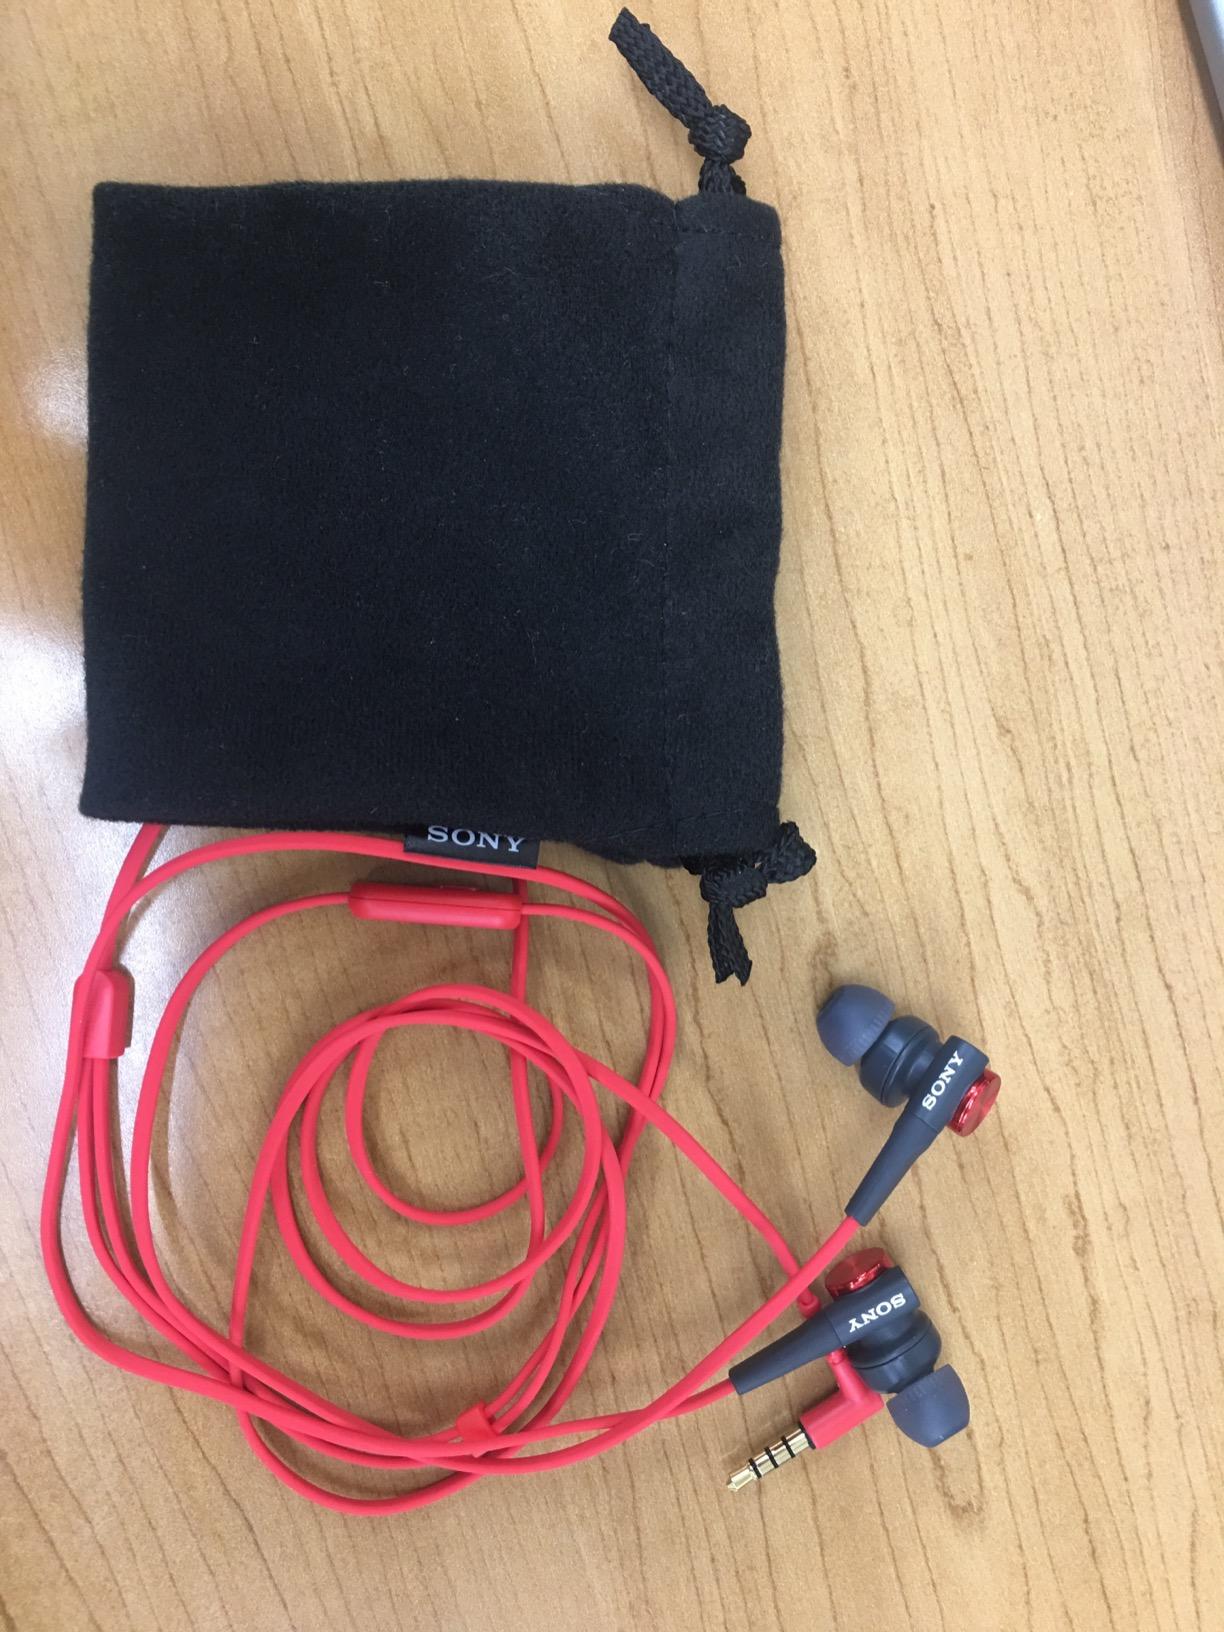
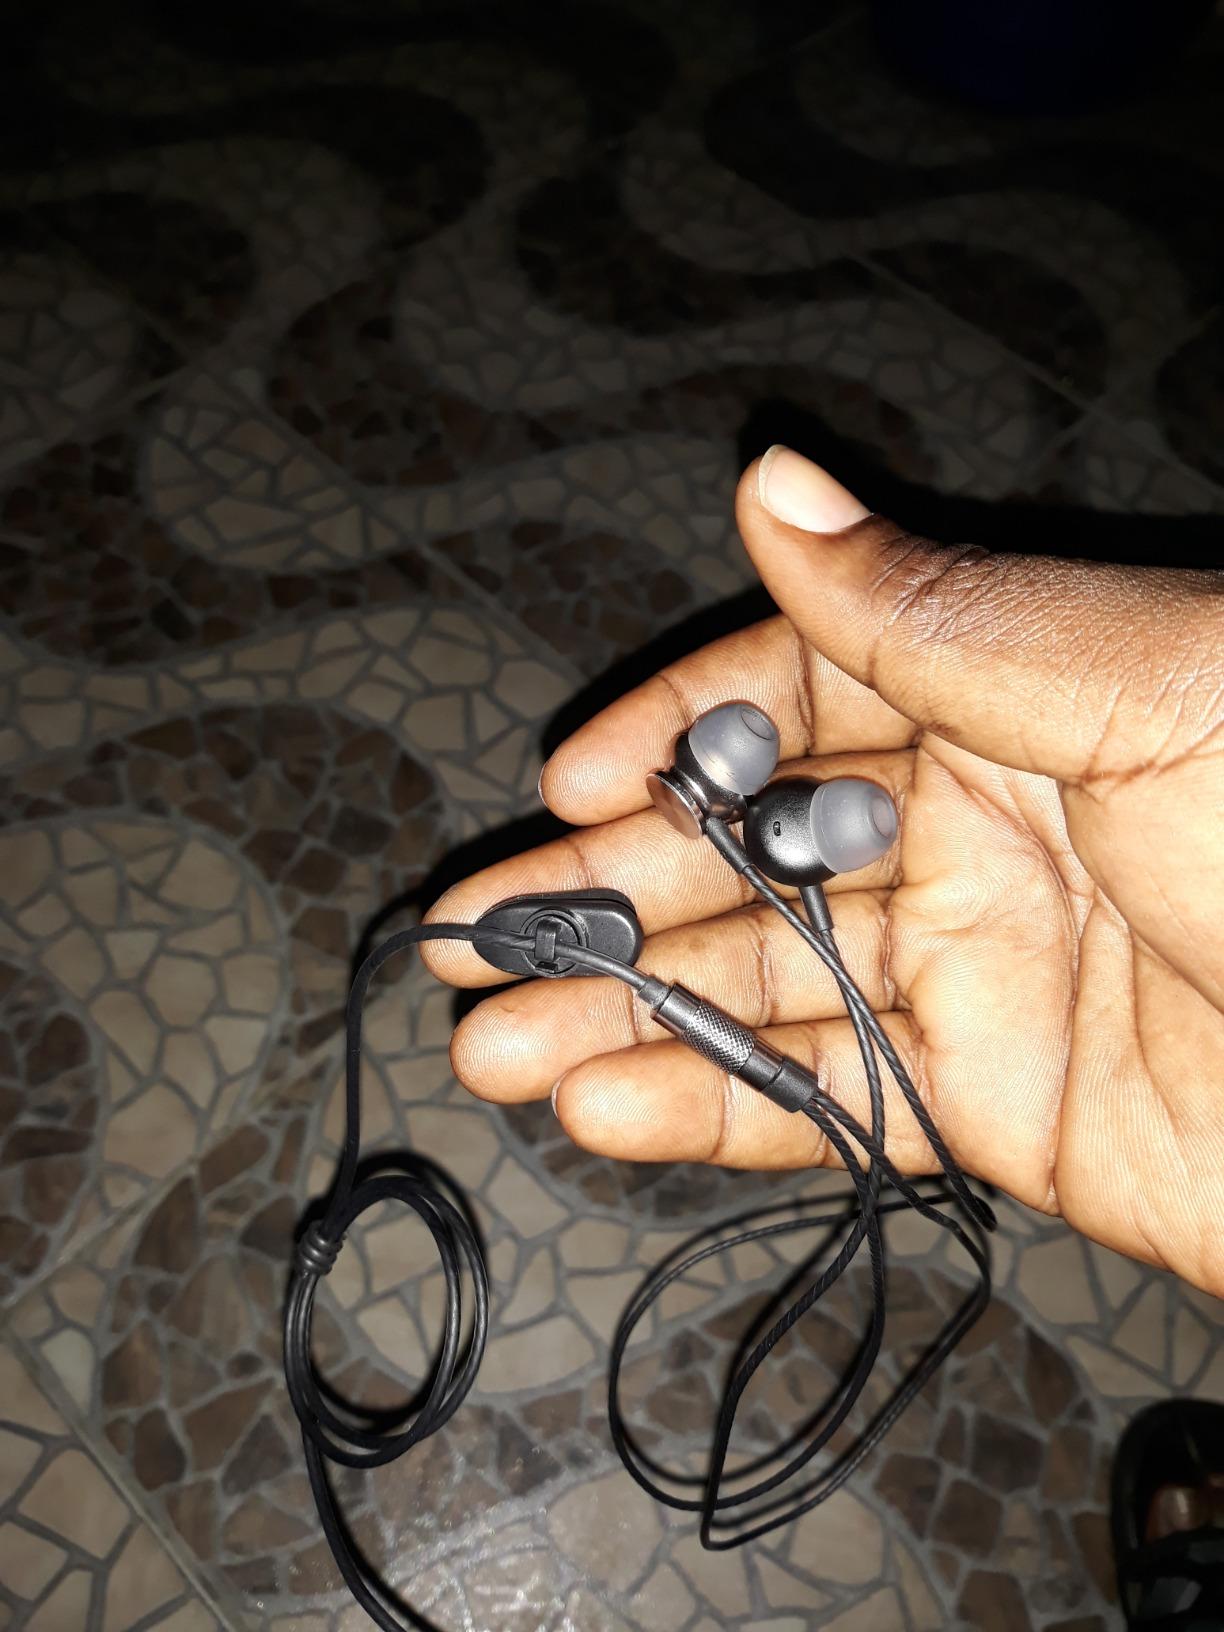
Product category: headphones
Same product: no